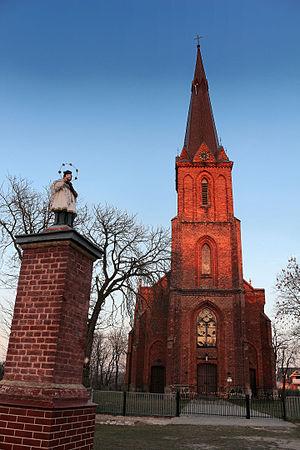
Łysiny est un village polonais de la gmina de Wschowa dans la powiat de Wschowa de la voïvodie de Lubusz dans l'ouest de la Pologne.